Benovia Winery

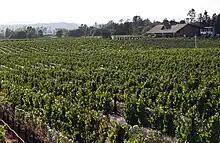
Benovia Winery with Martaella Vineyards in foreground.

Located off Westside Road west of Healdsburg, California, the Cohn Estate Vineyard was established in 1970. Previous harvests from this site have produced single vineyard wines for Williams-Selyem and Kosta Browne. The Pinot noir vineyard is and planted with clones of unknown origin. The Zinfandel vineyard is located just below the Pinot noir section. The vineyard is considered Region II on the Winkler scale, with maritime influences. The soil type is predominantly Josephine loam. In 2006, Benovia completed extensive pruning of the vineyard and has since become a CCOF Certified Organic vineyard.